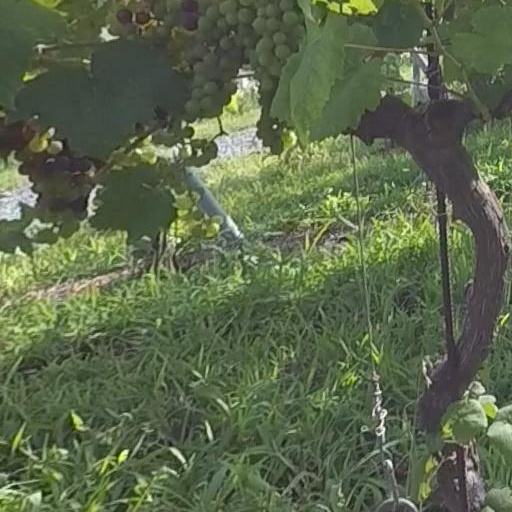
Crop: grape